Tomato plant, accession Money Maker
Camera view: vertical (180 deg); turntable rotation: 180 degrees
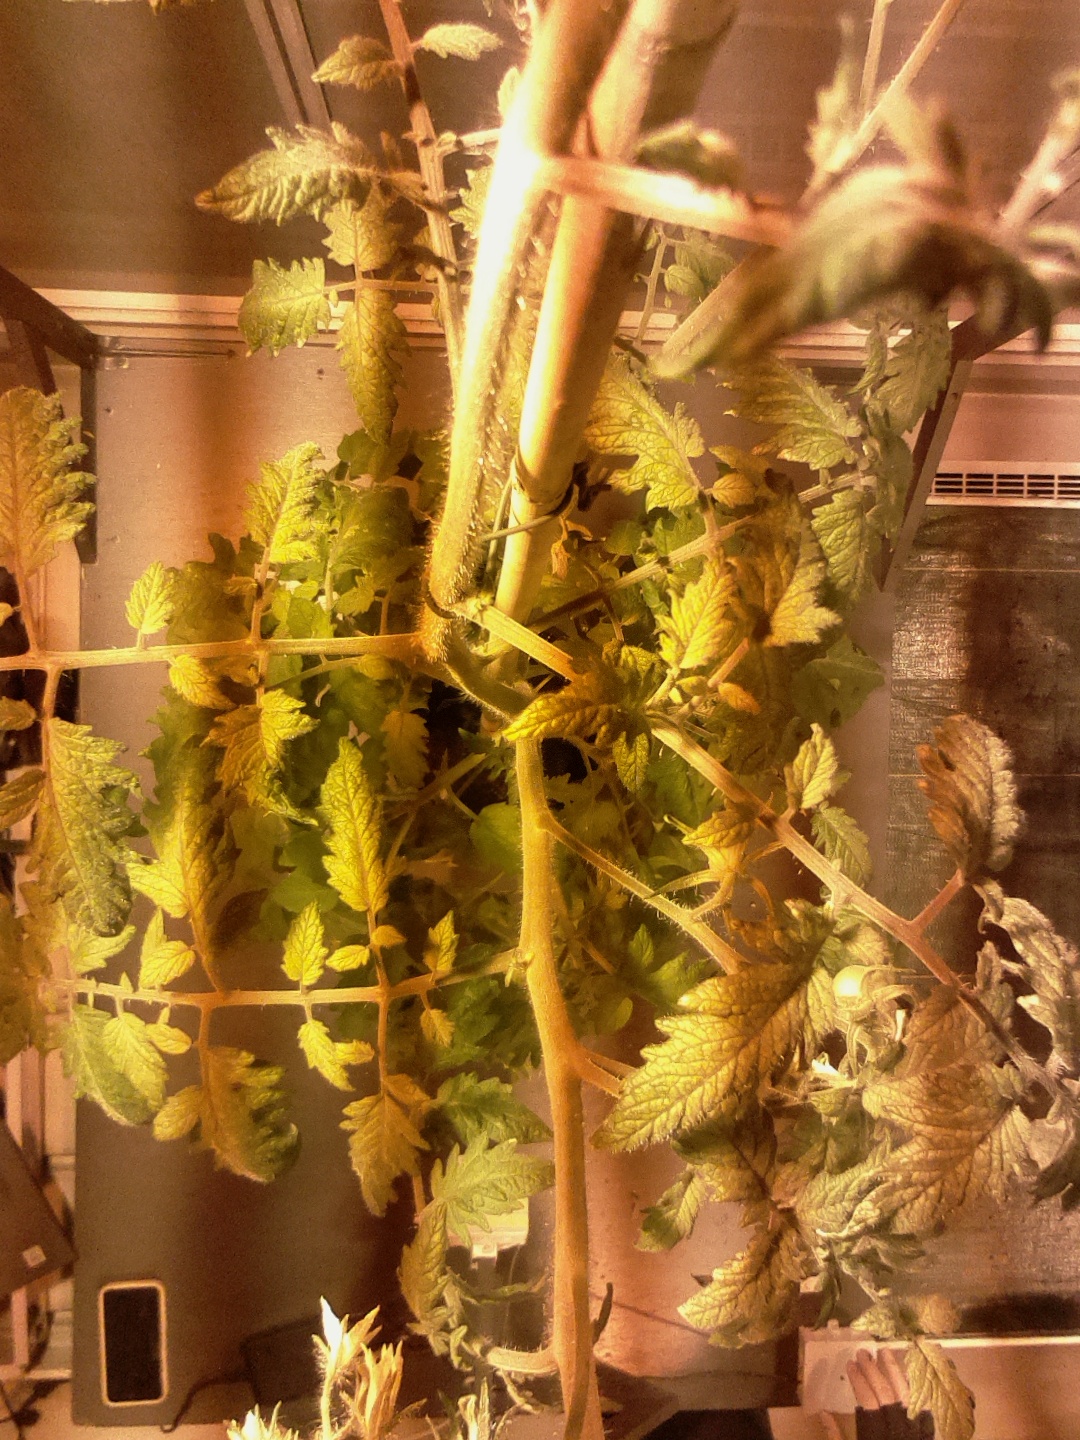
BBCH growth stage 72: 20%-30% of final fruit size